History of Somalia (1991–2006)

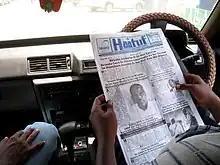
Private media enterprises – such as "Haatuf" newspaper from Hargeisa shown here – rapidly grew in the aftermath of state collapse.

Between the fall of Siad Barre's government in January 1991 and the establishment of the Transitional National Government in 2006 (succeeded by the Transitional Federal Government), there was no central government in Somalia. Large areas of the country such as Puntland and Galmudug were internationally unrecognized and administered as autonomous regions of Somalia, while forces in the northwest declared the Republic of Somaliland. The remaining areas, including the capital Mogadishu, were divided into smaller territories ruled by competing faction leaders. During this period, Somalia has been cited as a real-world example of a stateless society and a country with no formal legal system.